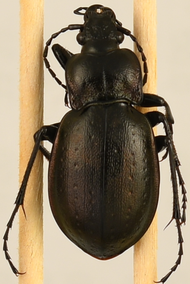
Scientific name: Carabus nemoralis nemoralis
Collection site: University of Notre Dame Environmental Research Center NEON (UNDE), plot UNDE_012